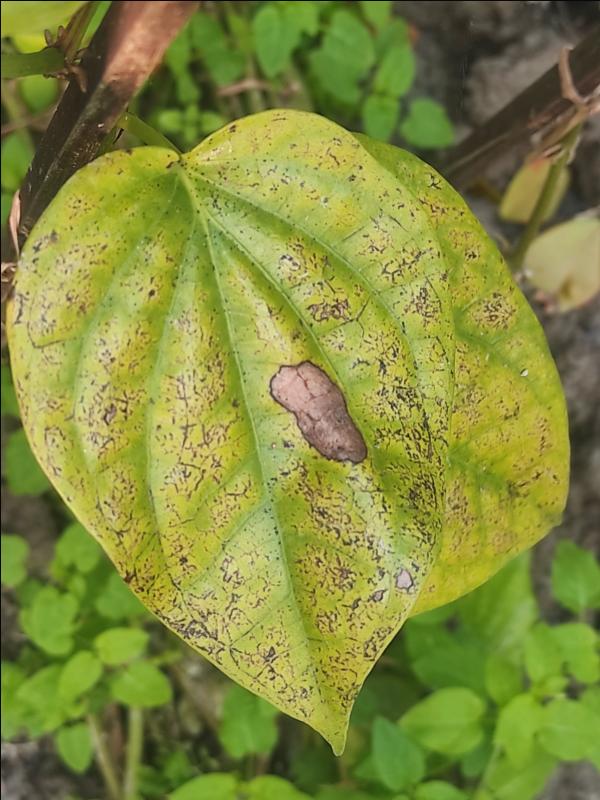
Label: Fungal_Brown_Spot_Disease